Billy Donovan

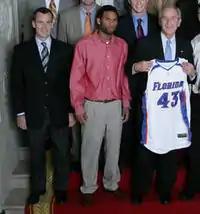
Billy Donovan, left, and the 2006–07 Gators, with U.S. President George W. Bush at the White House in 2007.

During a post-championship celebration in the O'Connell Center, the Gators' entire starting five of (Lee Humphrey, Joakim Noah, Al Horford, Corey Brewer, and Taurean Green) announced they would return the following year and attempt to win another championship (the last back-to-back title winner was 1991 and 1992 Duke) instead of declaring early for the NBA draft. Accordingly, the Gators were named preseason favorites to repeat by many media pundits. The Gators raced out of the gates, losing just two non-conference games (versus Kansas and at Florida State). On December 20, 2006, Donovan became the winningest basketball coach in Florida history, earning his 236th win to surpass Norm Sloan's total. The 2007 Gators looked even more mature in terms of their unselfishness, passing and shooting abilities and overall team play. Although the Gators sputtered down the stretch during SEC play, losing three of four games beginning with a loss at Vanderbilt, the team rebounded with its sixth consecutive win over its archrivals, the Kentucky Wildcats, to regain momentum and claim the SEC regular season championship. The Gators then repeated as SEC Tournament champions with dominating performances that culminated in a win over the Arkansas Razorbacks in the finals.